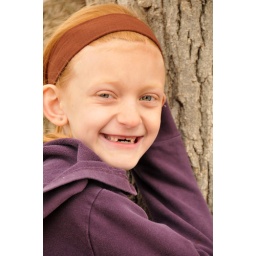
girl standing by tree age 9